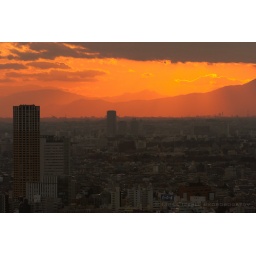
The sun is just about to leap from behind the clouds to behind the mountains. A view from my office in Tokyo.